Chunky Panday

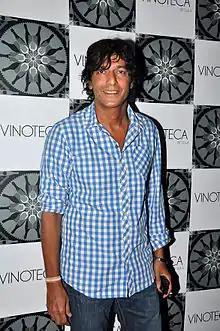
Panday in 2012

Suyash Panday (born 26 September 1962), better known by his stage name Chunky Panday, is an Indian actor who works in Hindi-language films.